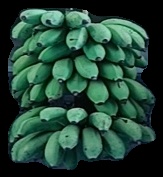
Variety: rasbale
Grade: grade2